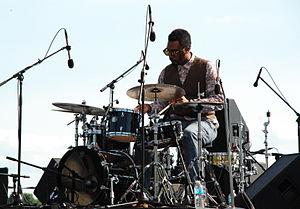
Be Good est le titre du deuxième album du chanteur américain Gregory Porter. Il est sorti le 13 février 2012 sous le label Motéma Music aux États-Unis. En France, Be Good est sorti le 20 mars 2012. Sur cet album, on retrouve quatre musiciens qui avaient déjà accompagné Gregory Porter pour Water, son premier album. Il s'agit d'un quartet composé de Chip Crawford, Emanuel Harrold, Aaron James et Yosuke Sato. Par ailleurs, ce deuxième album n'est pas produit par Kamau Kenyatta mais par Brian Bacchus, qui a déjà signé des projets avec Randy Weston ou Lizz Wright. Néanmoins, Kamau Kenyatta n'est pas absent de l'album.